Hungarians in Slovakia

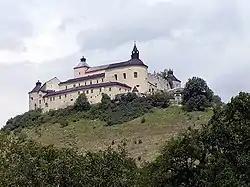
Krásna Hôrka

In the 1950 census, the number of Hungarians in Slovakia decreased by 240,000 in comparison to 1930. By the 1961 census it had increased by 164,244 to 518,776. The low number in the 1950 census is likely due to re-Slovakization and population exchanges; the higher number in the 1961 census is likely due to the cancellation of re-Slovakization and natural growth of population (in Slovakia population rose 21%, compared to 46% growth of Hungarians in Slovakia in the same period).